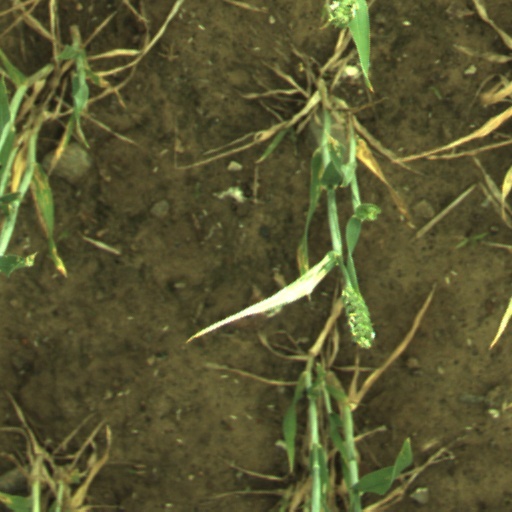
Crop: wheat